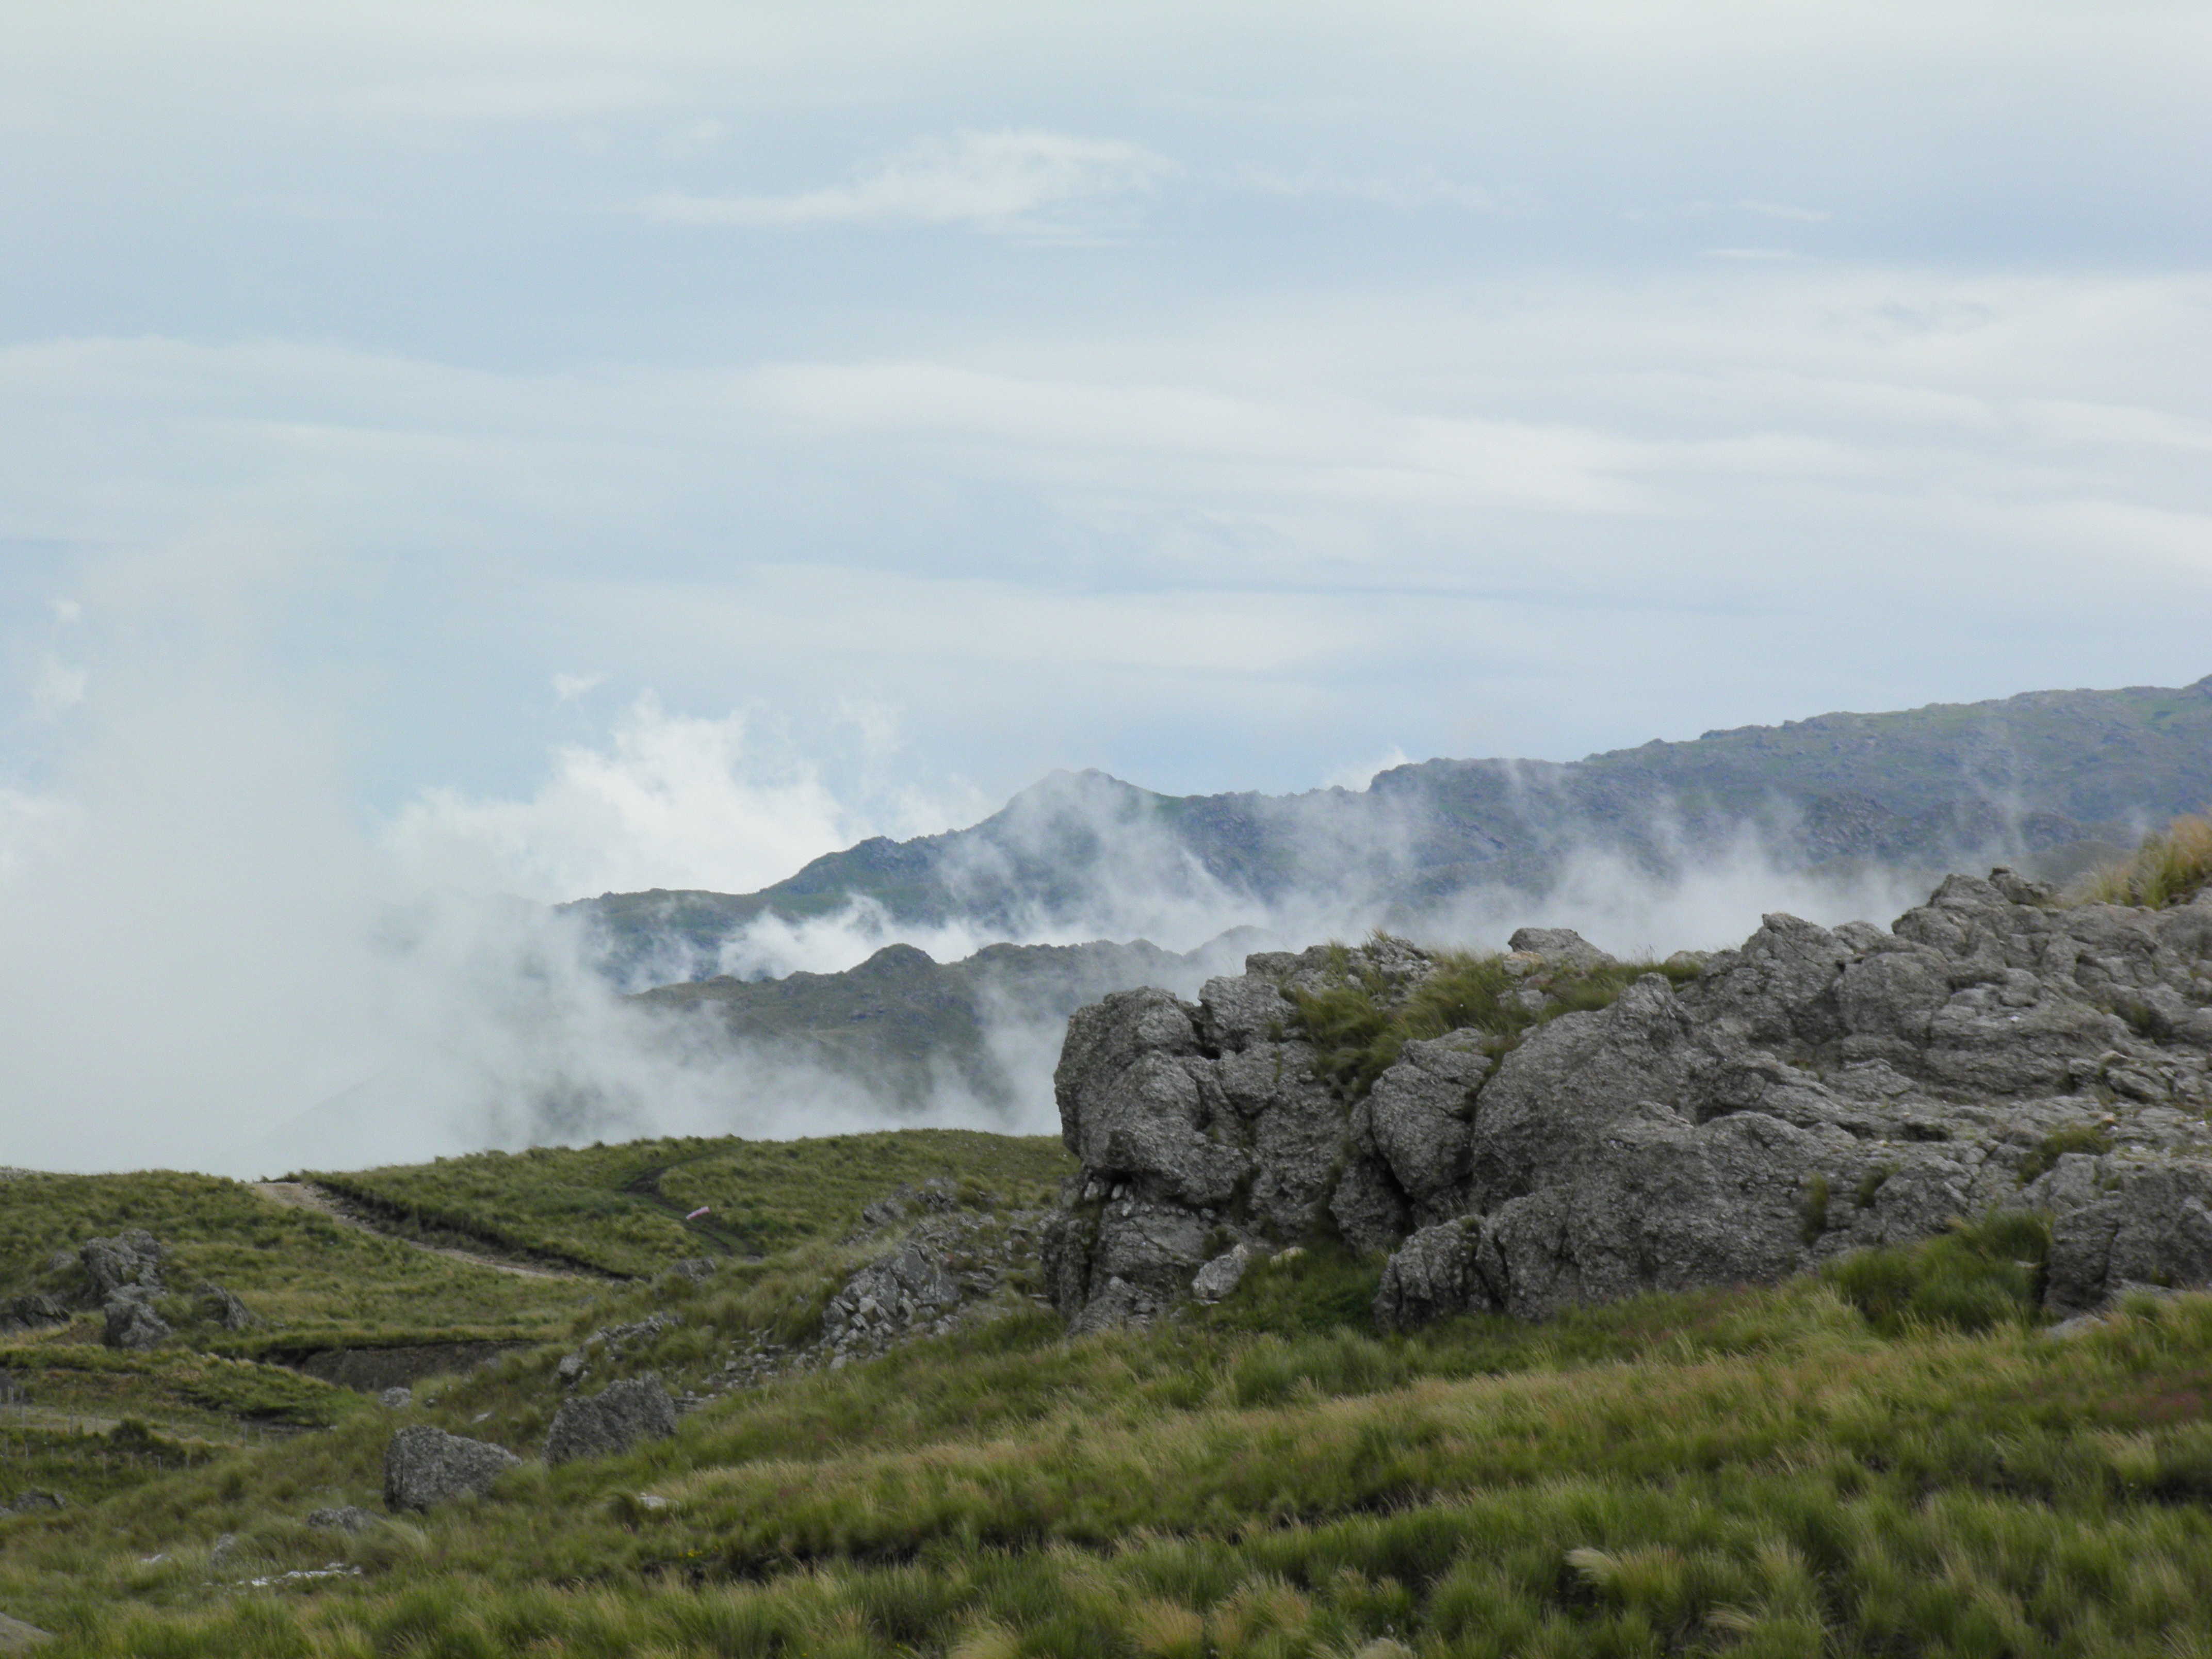
landscape, sea, coast, nature, rock, wilderness, mountain, cloud, hill, mountain range, cliff, highland, terrain, national park, ridge, clouds, geology, badlands, plateau, fell, ecosystem, merlo, landform, geographical feature, atmospheric phenomenon, mountainous landforms